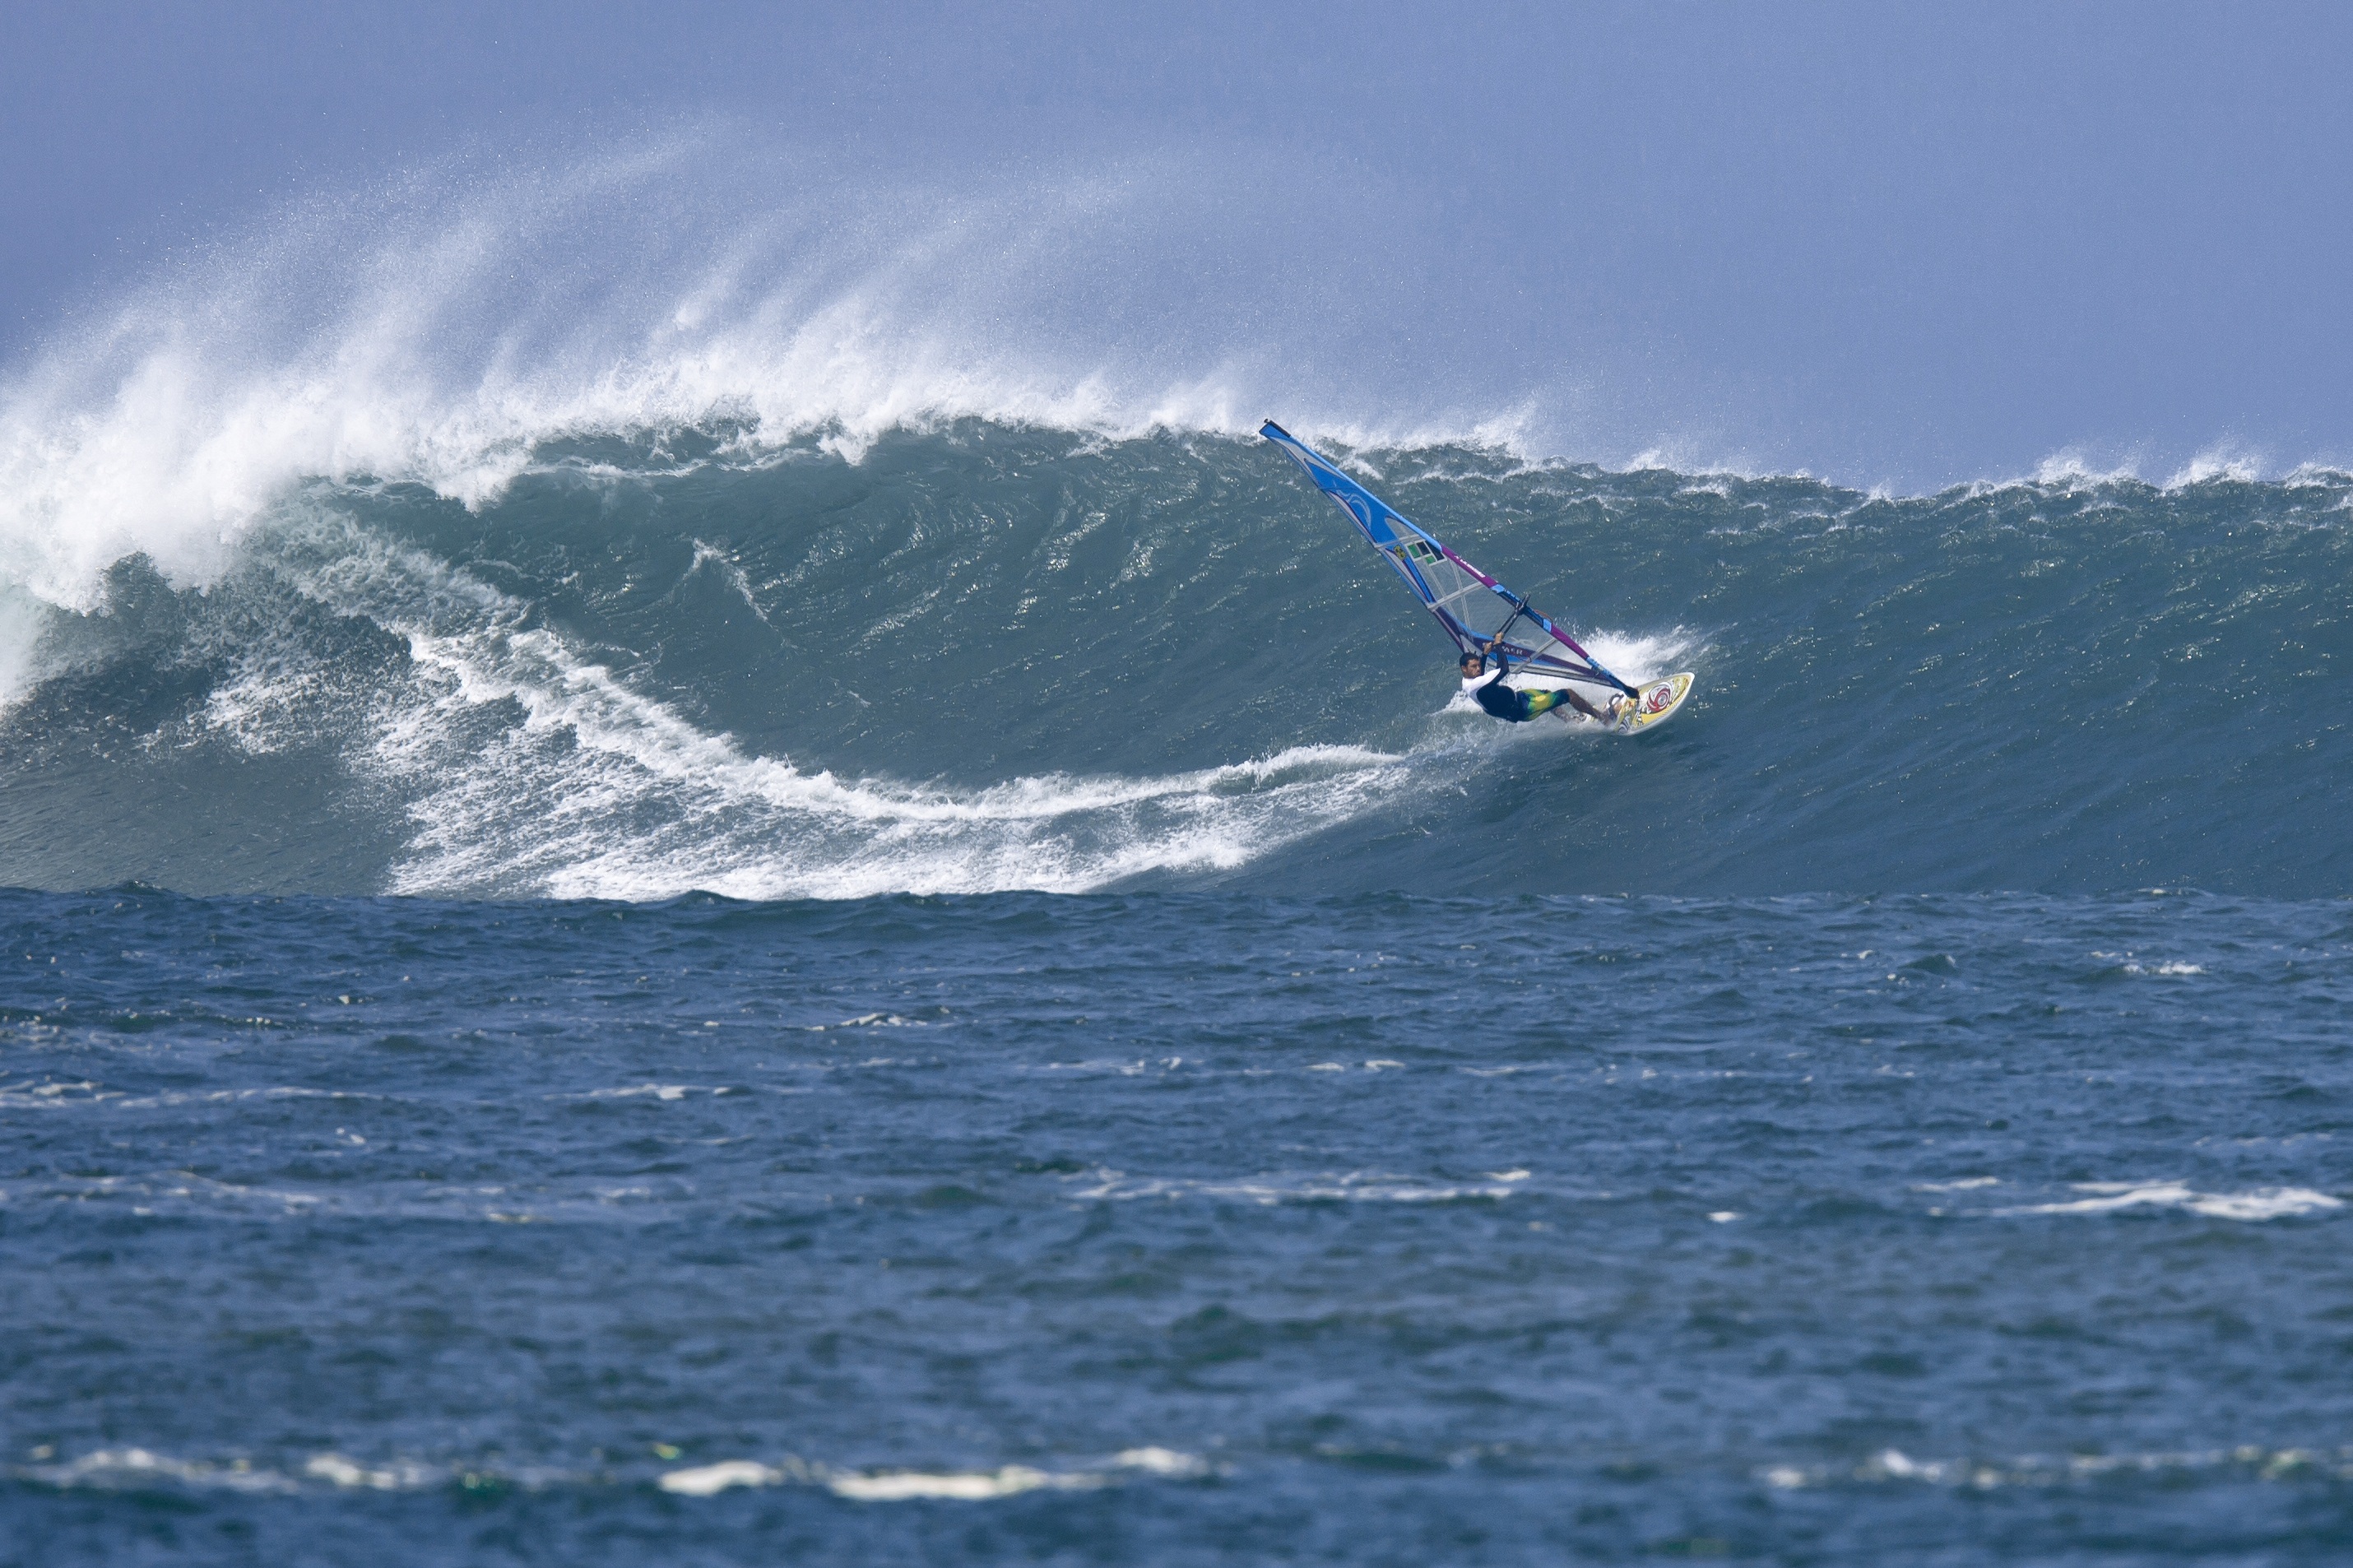
sea, coast, ocean, wave, wind, surfing, vehicle, splash, sailing, extreme sport, speed, sports, boating, windsurfing, indonesia, water sport, wind surfing, big waves, wind wave, boardsport, surfing equipment and supplies, surface water sports, java island, ujung origin